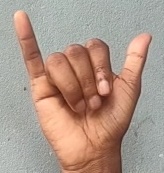
ASL sign: Y